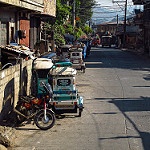
Label: street